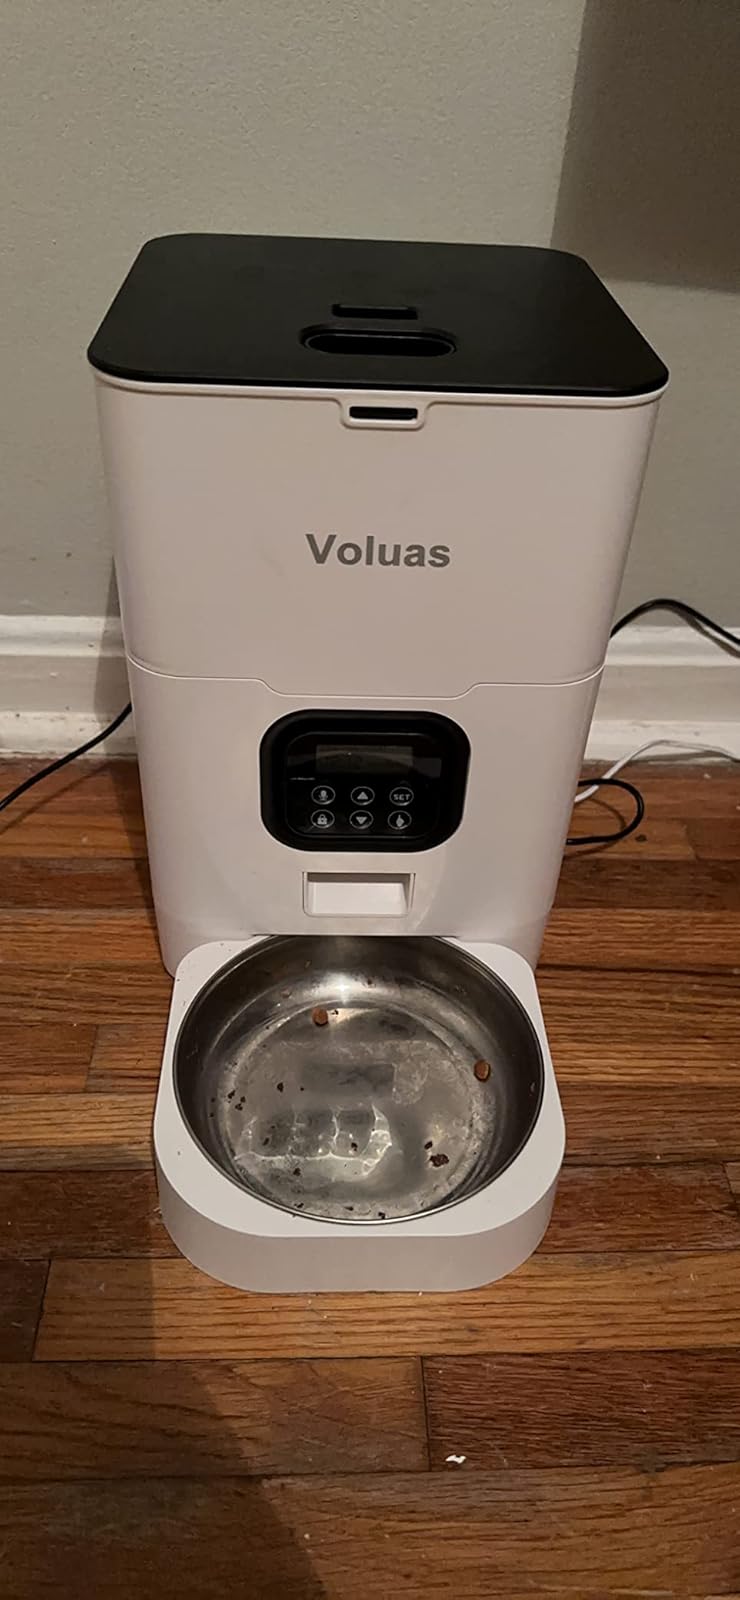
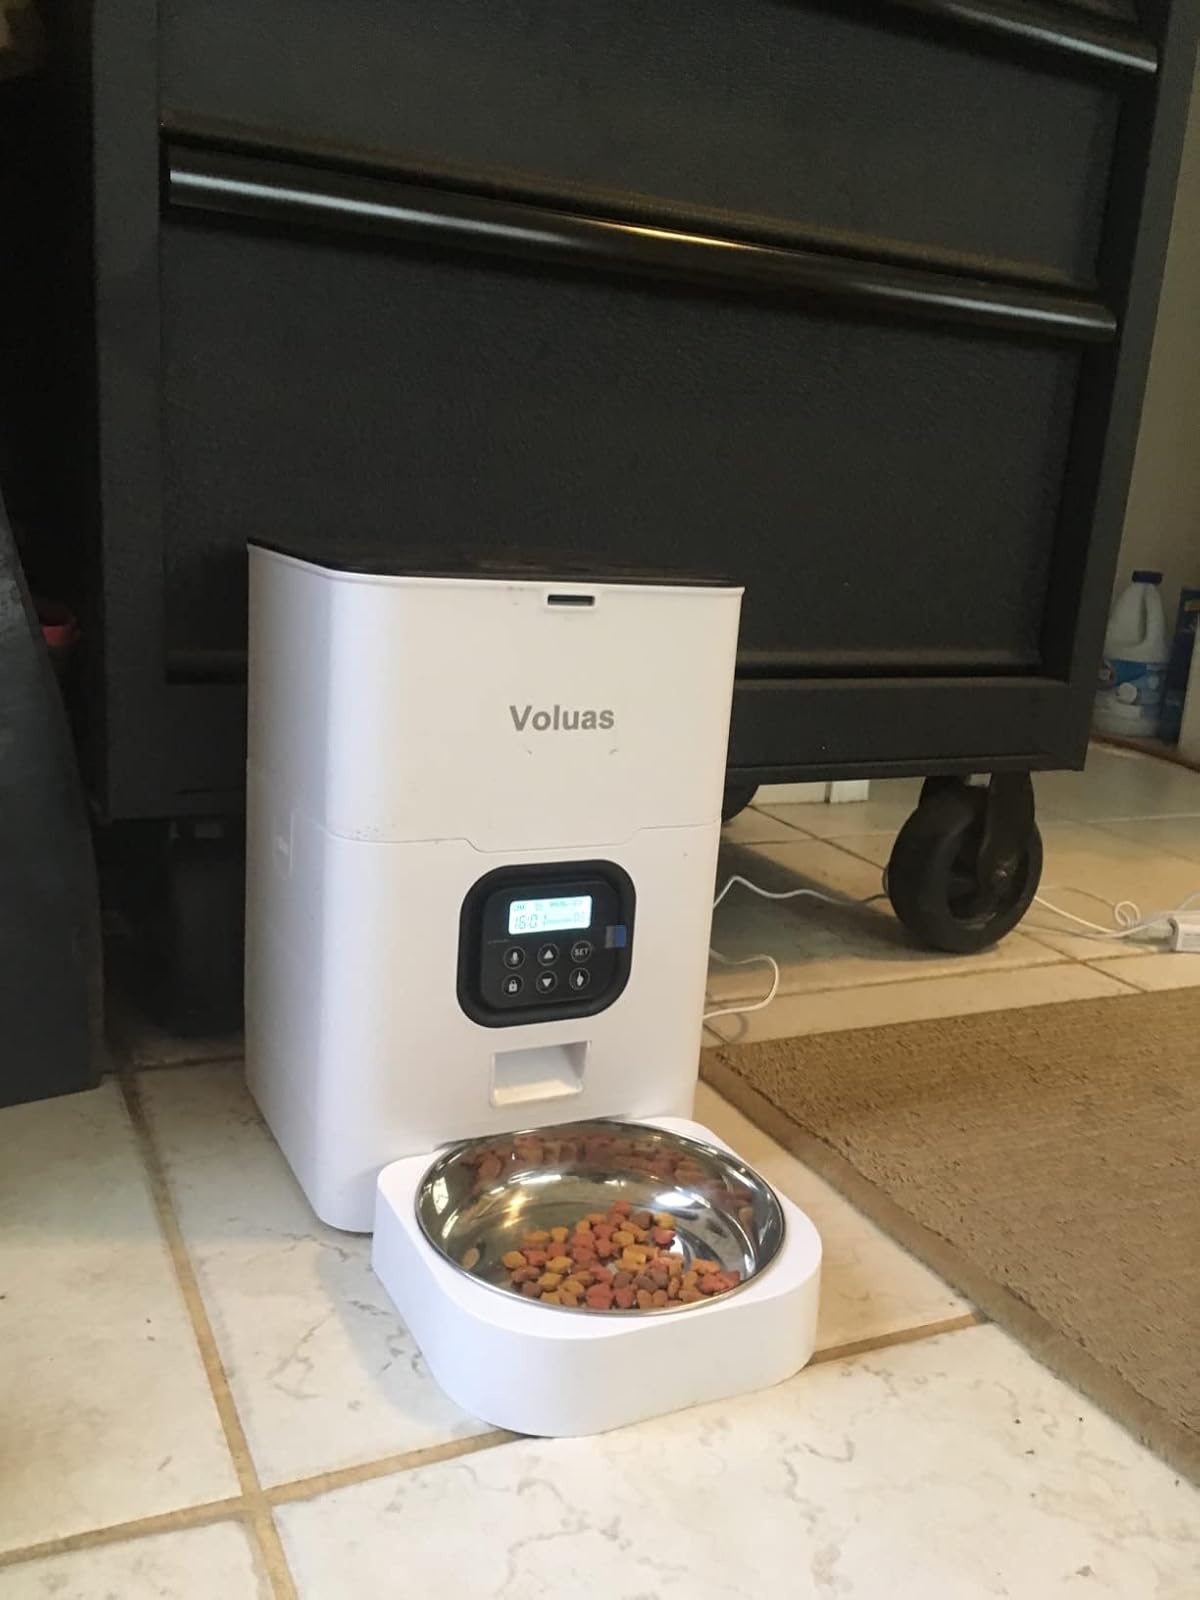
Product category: items_feeder
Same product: yes